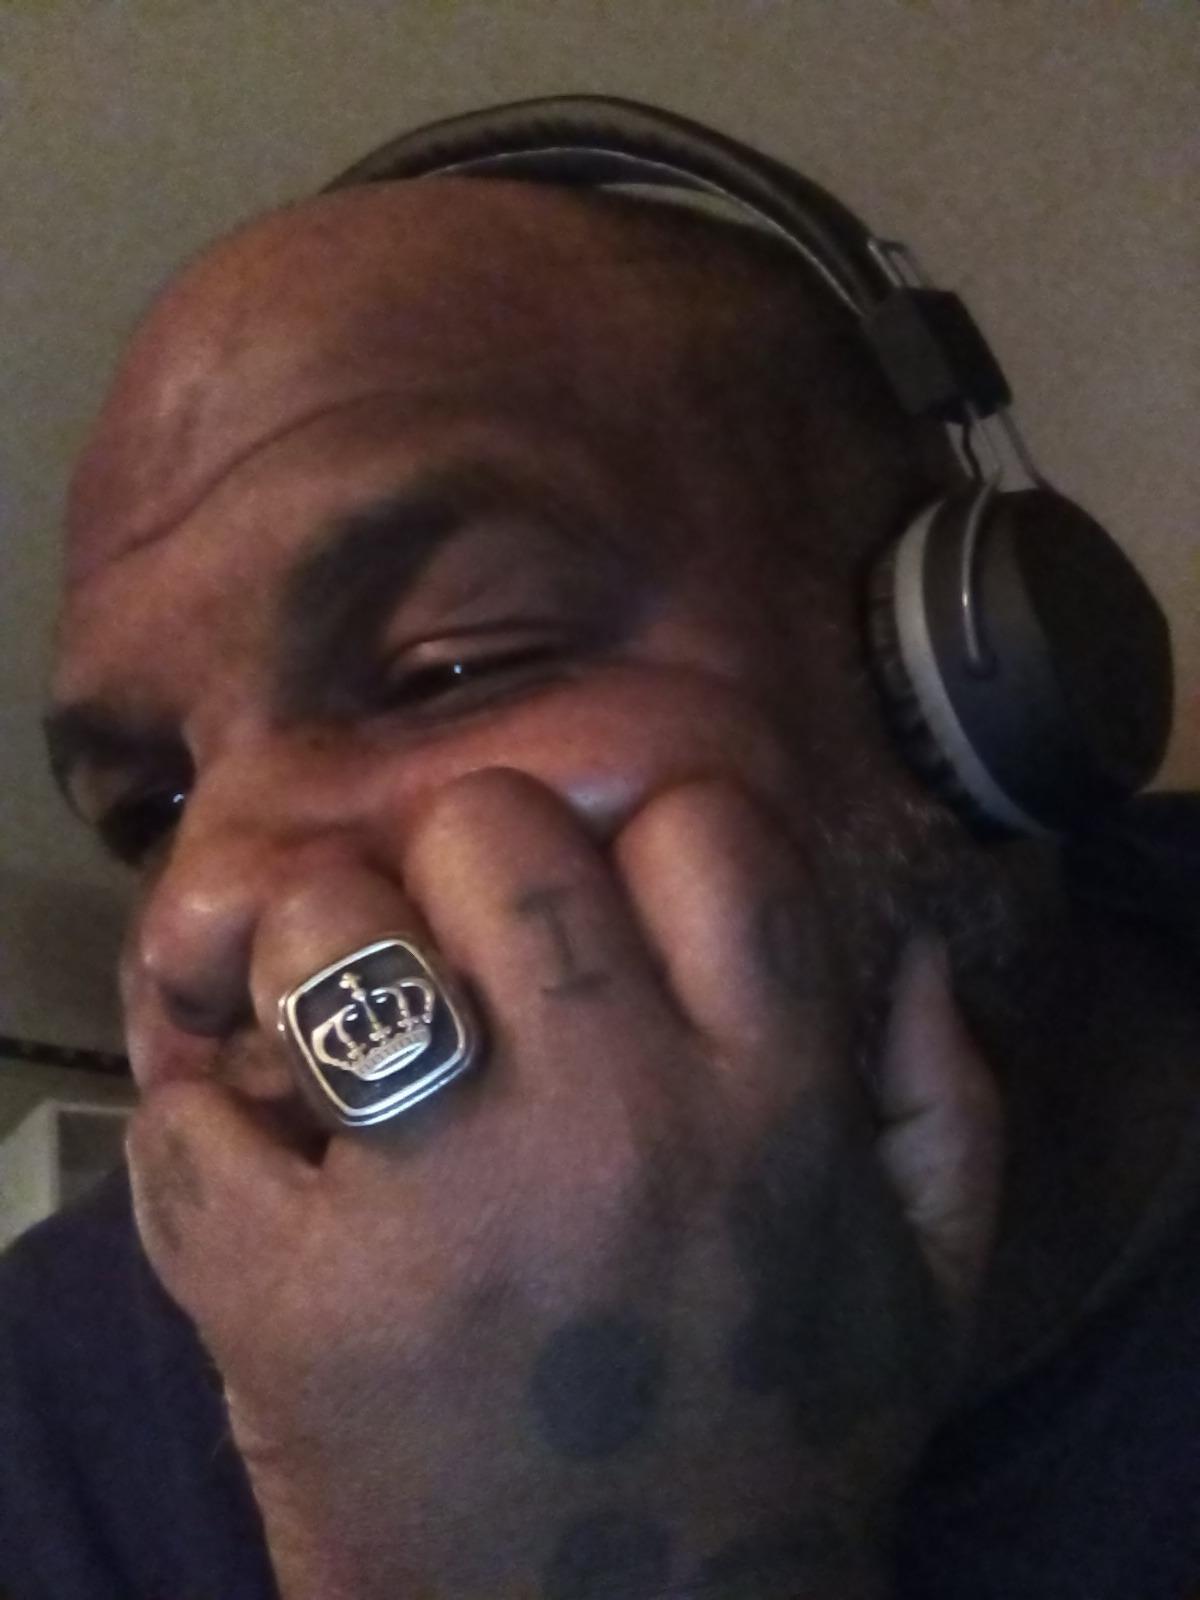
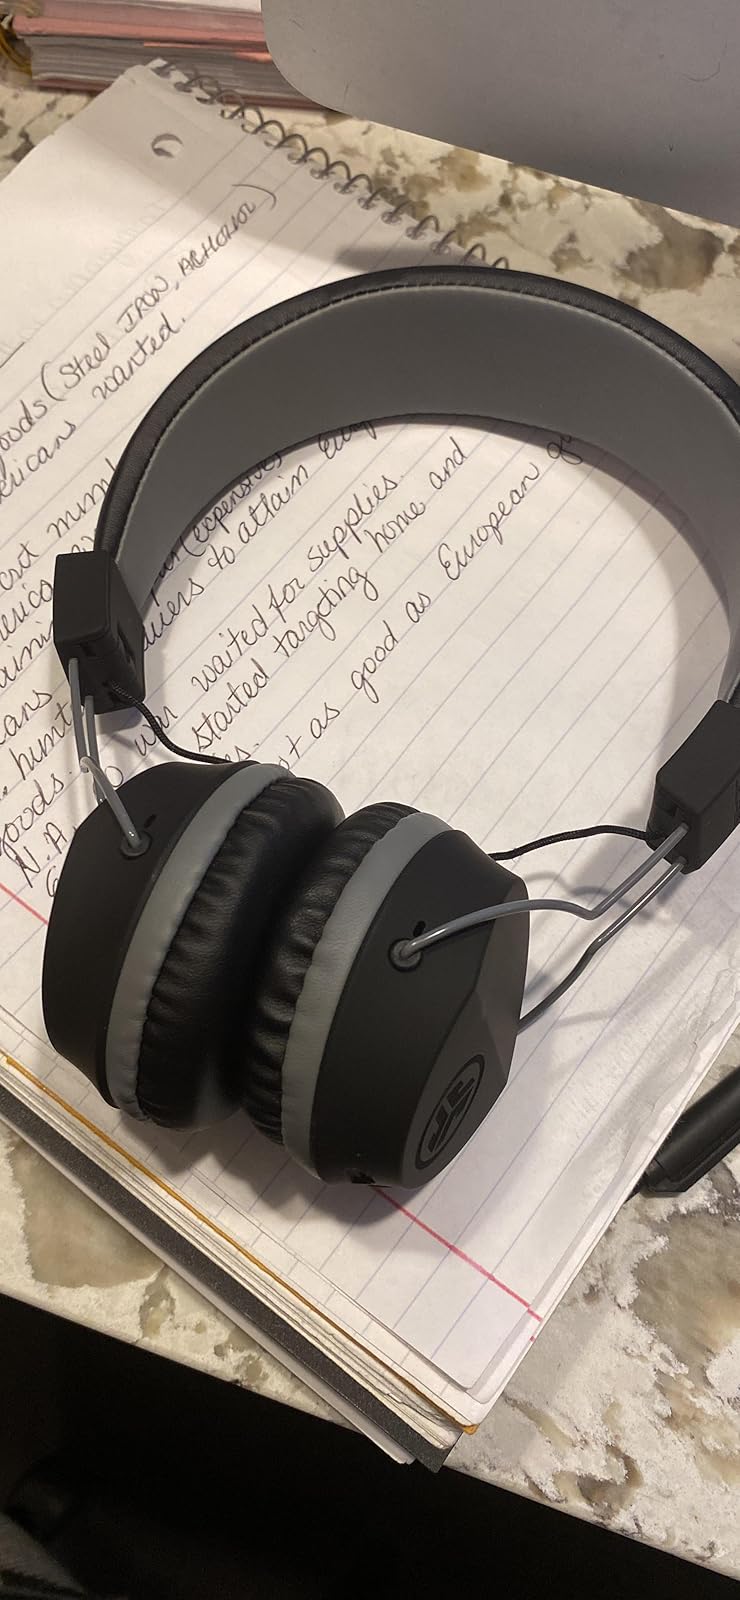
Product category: headphones
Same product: yes